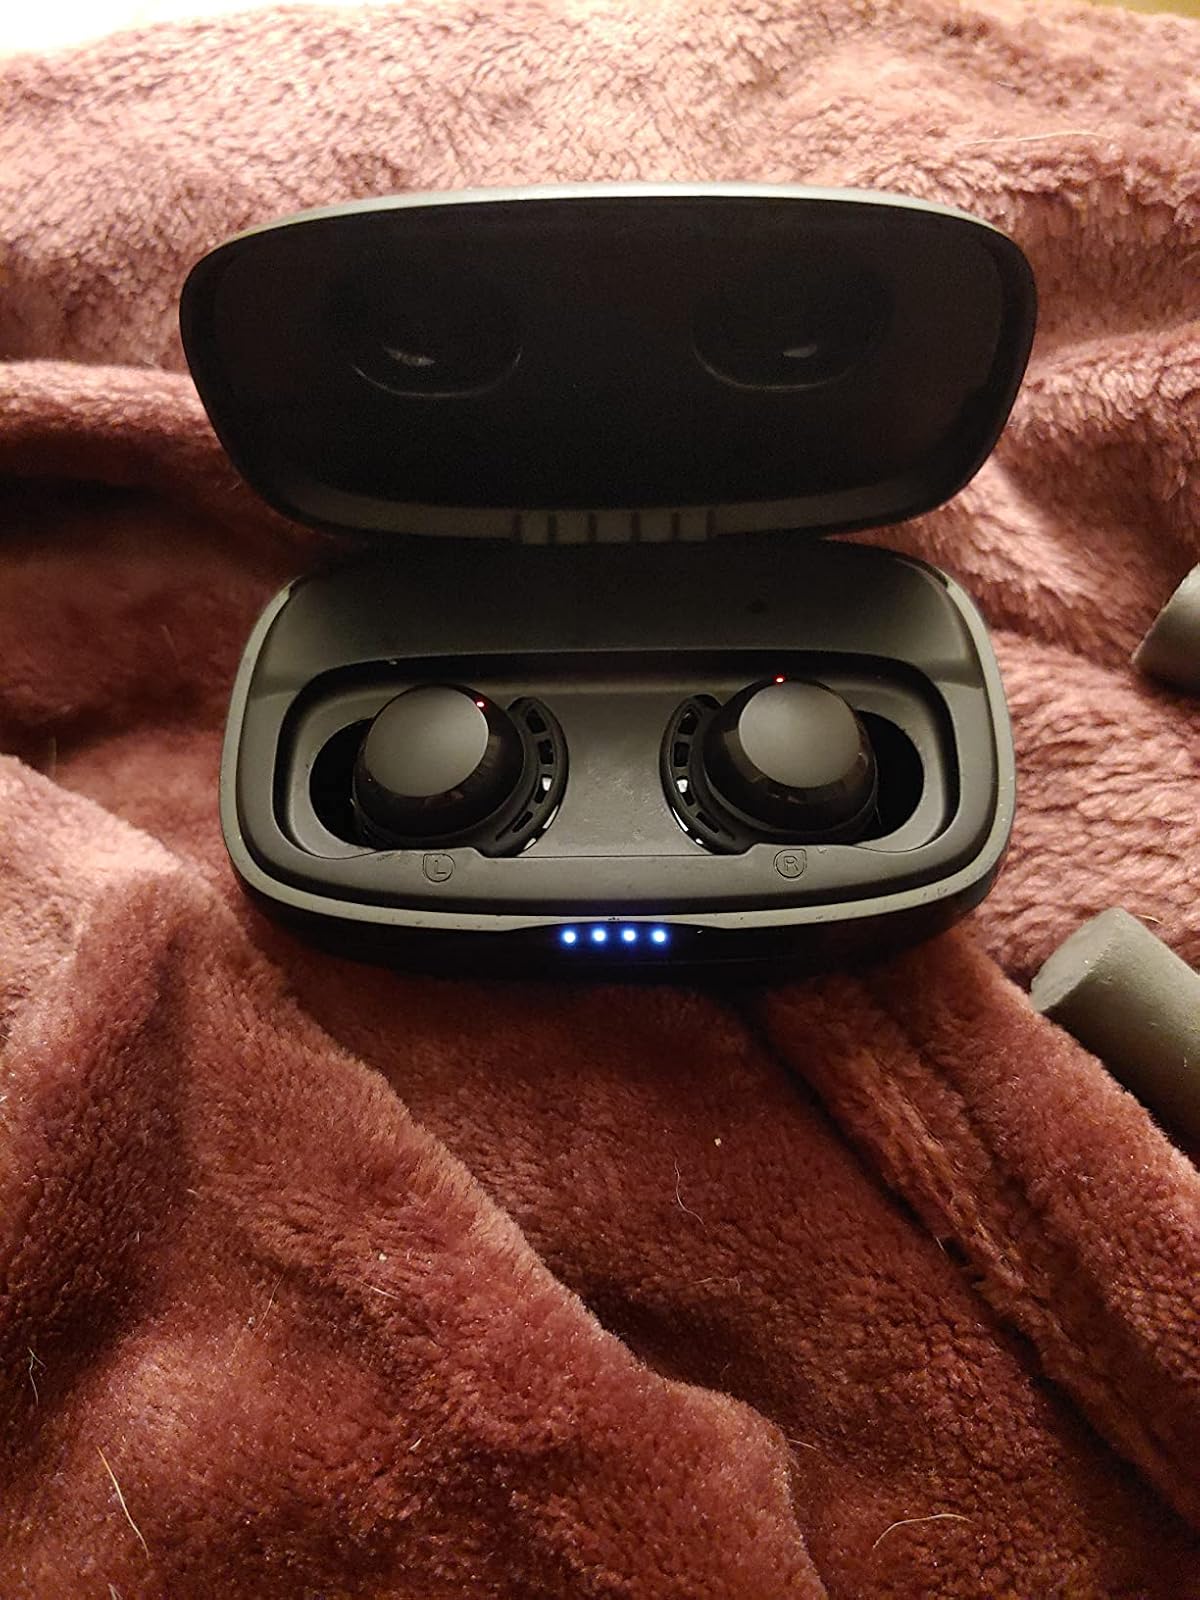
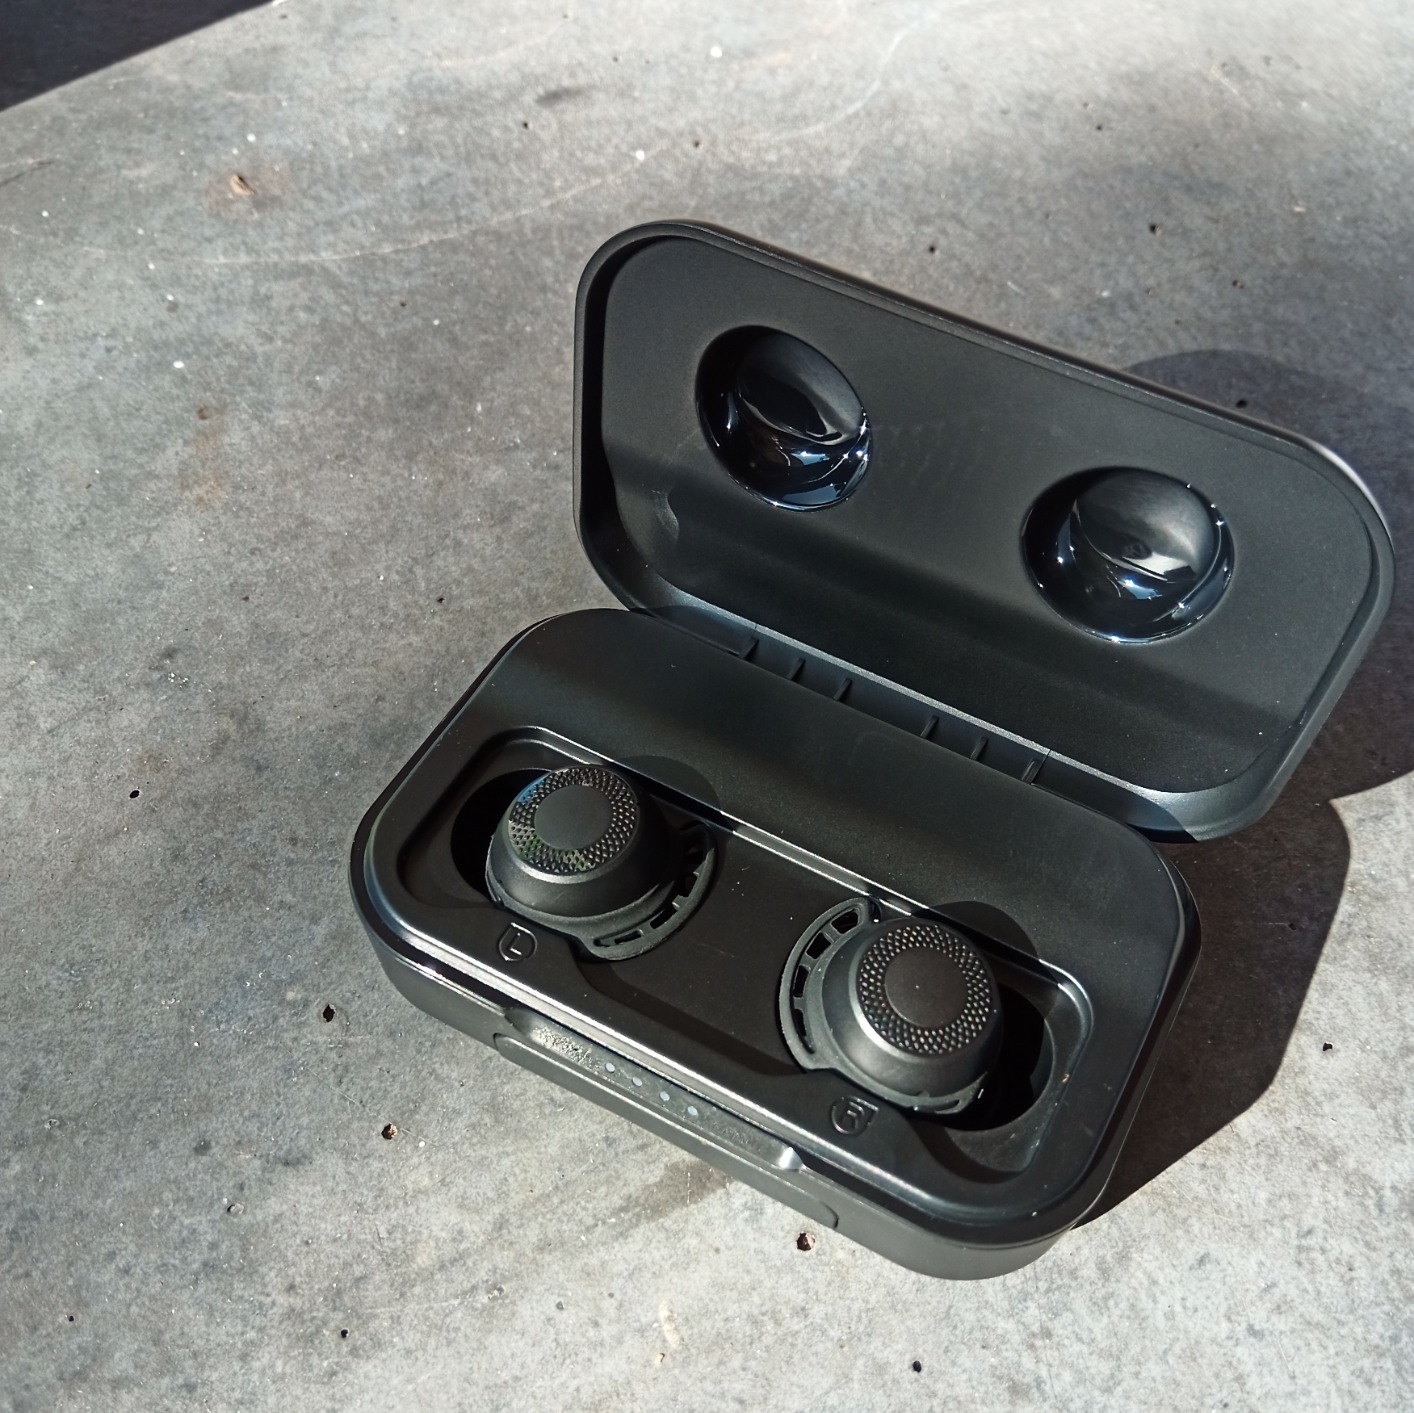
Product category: earbuds
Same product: no